Quinta Leuro

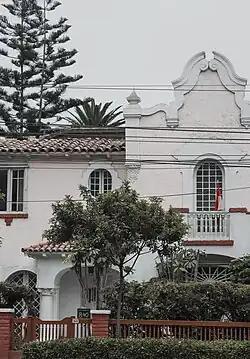

The Quinta Leuro is an estate located in the district of Miraflores, Lima, Peru.